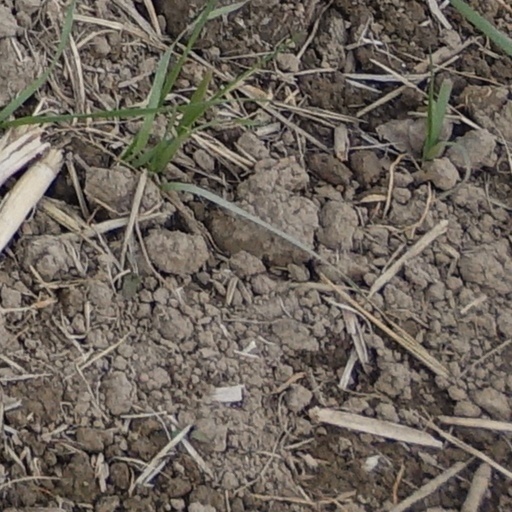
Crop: wheat